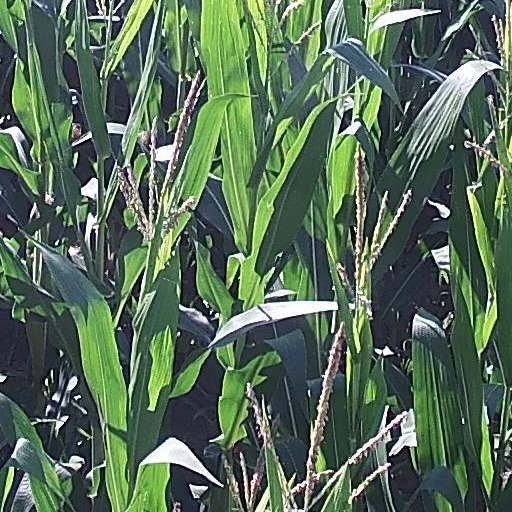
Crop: maize; corn